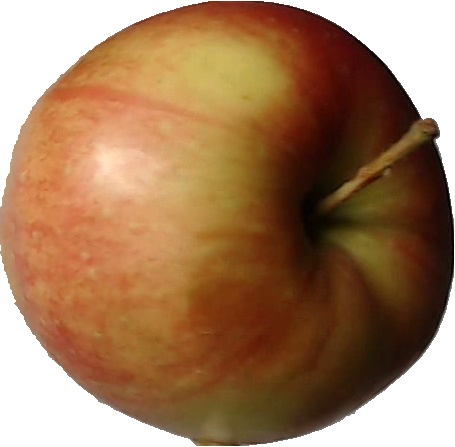
Label: apple_red_2